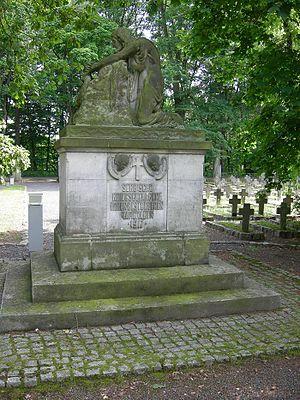
Monument à la mémoire des prisonniers de guerre serbes à Łambinowice (Lamsdorf)
Le camp de prisonniers de Lamsdorf était situé en Haute-Silésie en l'Allemagne d'avant 1945, dans le village de Lamsdorf qui s'appelle aujourd'hui Łambinowice dans le voïvodie Opolskie à l'ouest de la ville d'Opole. Il s'agissait de l'un des plus grands camps de prisonniers de la Seconde Guerre mondiale où des prisonniers de nombreuses nationalités ont été internés.